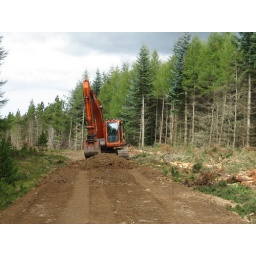
Spreading stone on road near gate. Unstable lodgepole pine on right cleared back to fir and larch